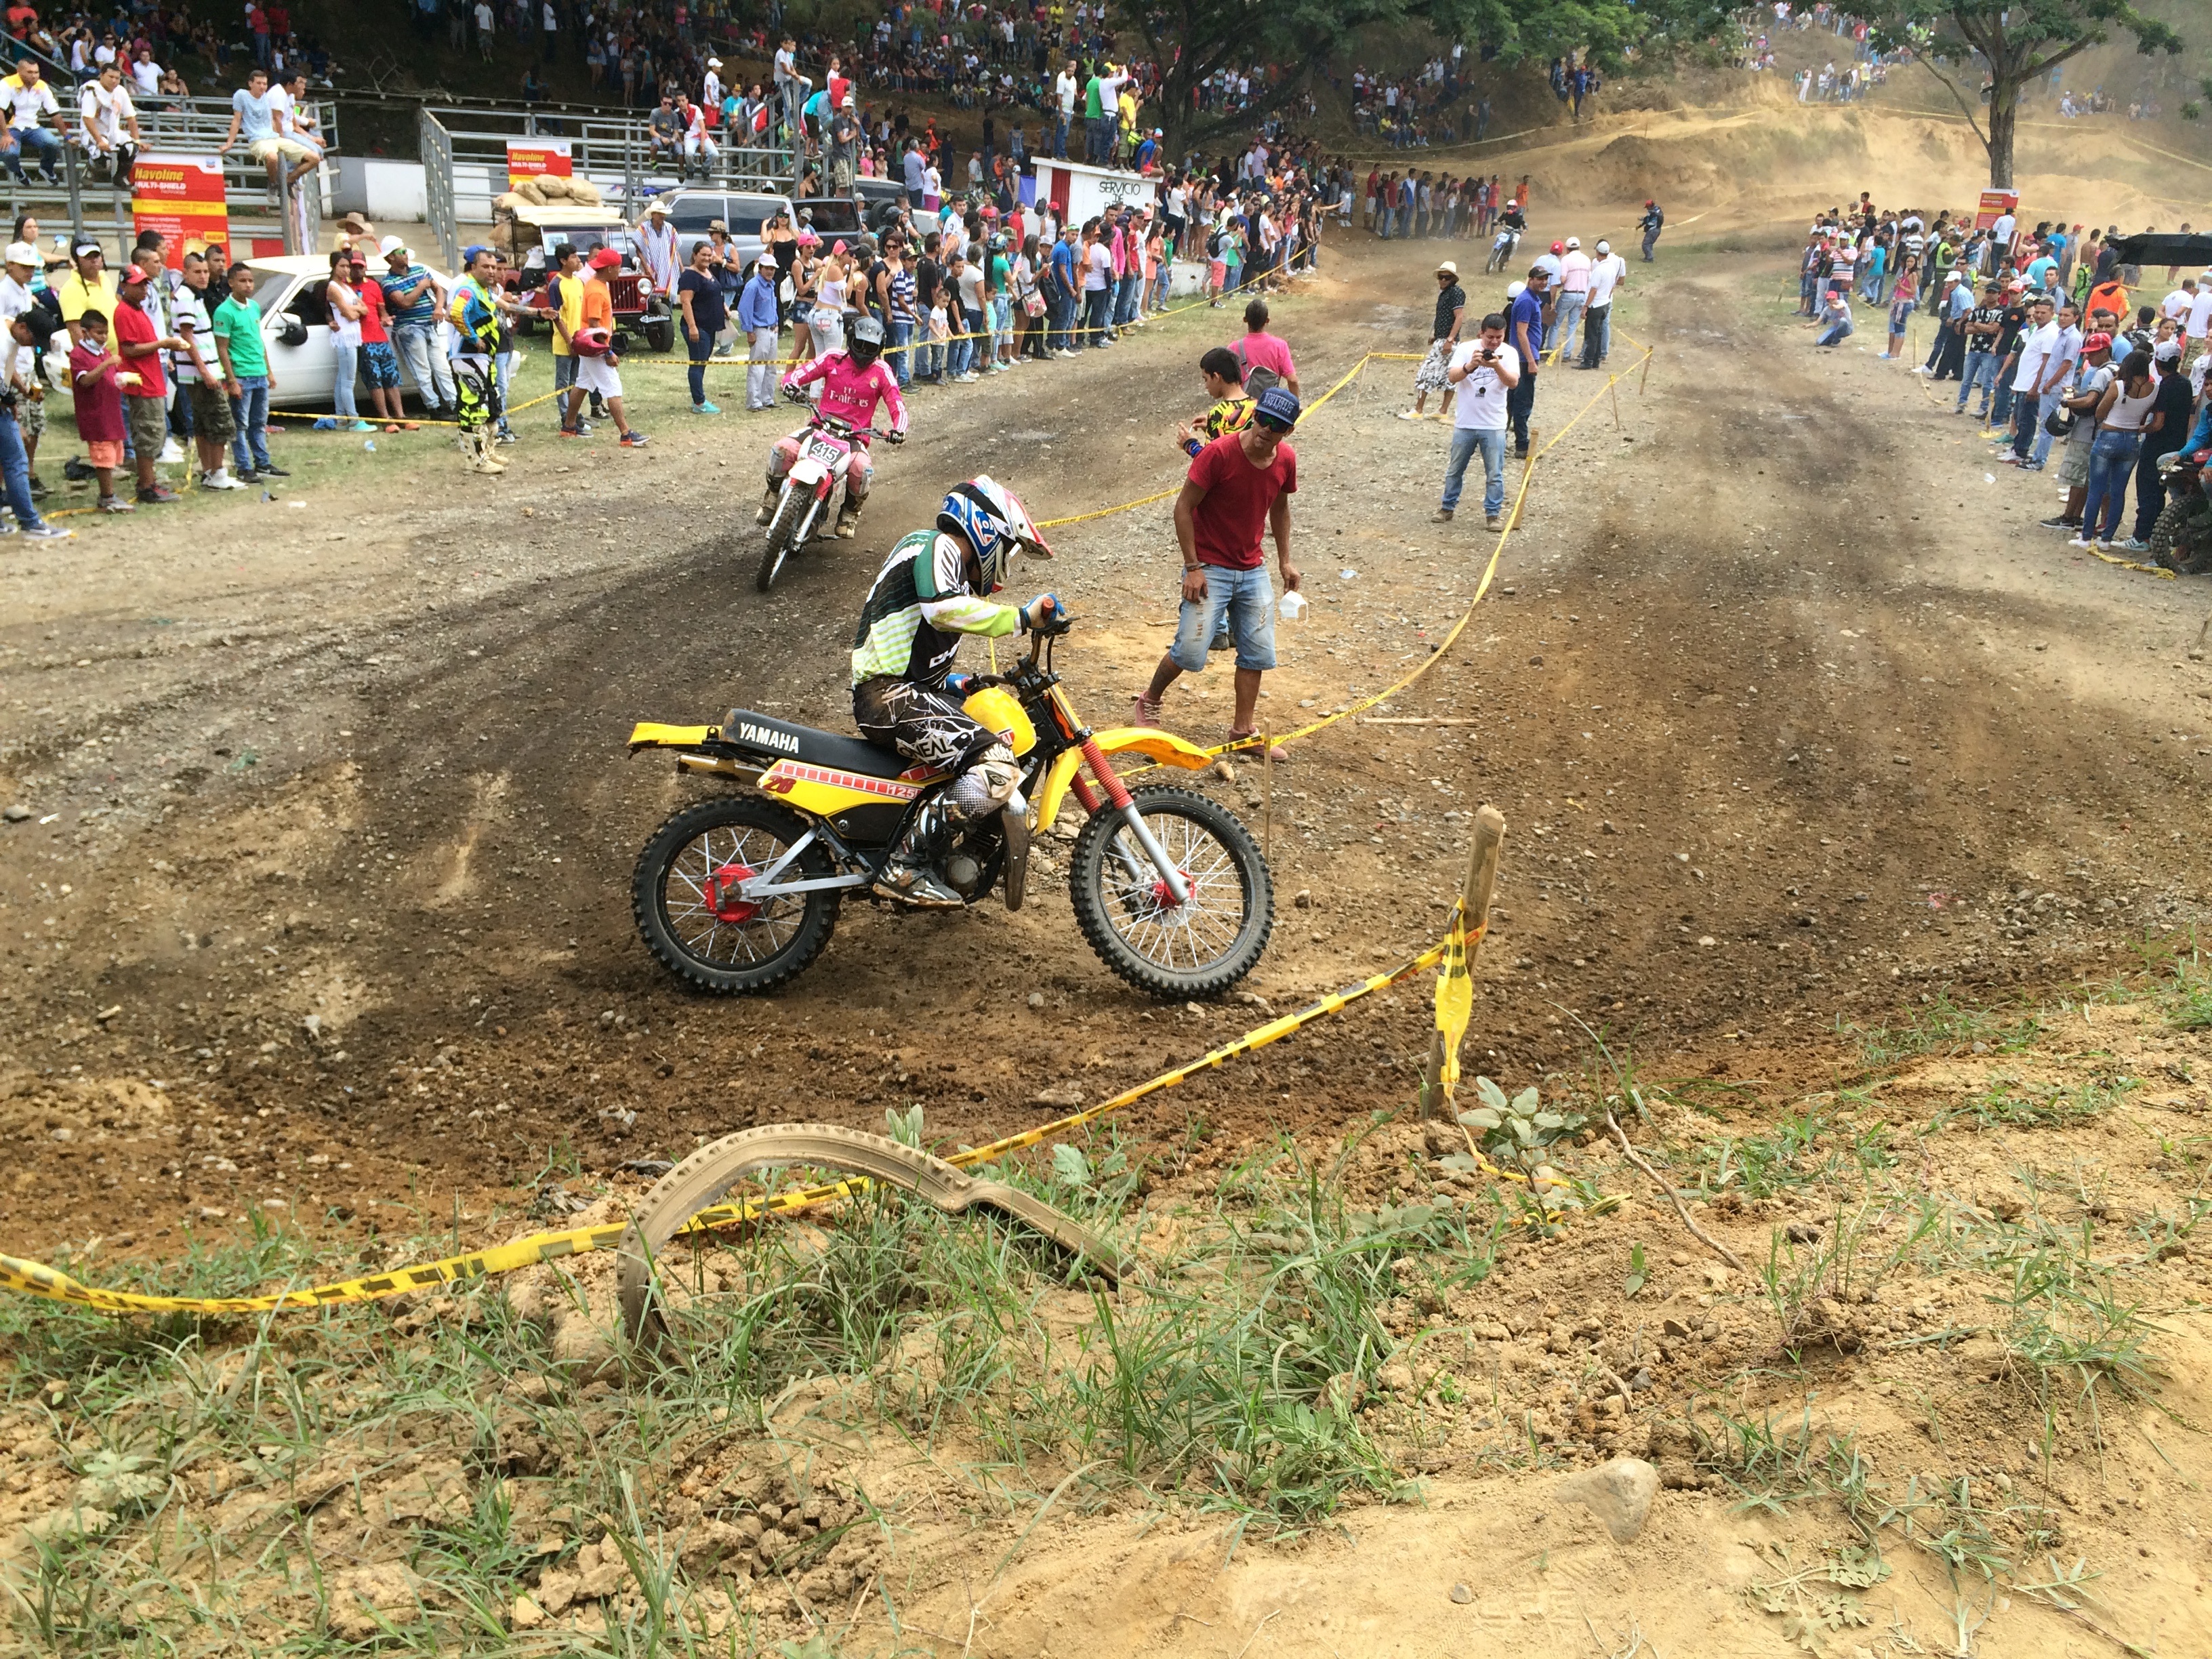
bicycle, vehicle, motocross, soil, extreme sport, race, competition, arena, moto, sports, racing, motorsport, enduro, motorcycle racing, cycle sport, bicycle racing, downhill mountain biking, endurocross, dirt track racing